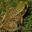
Label: frog